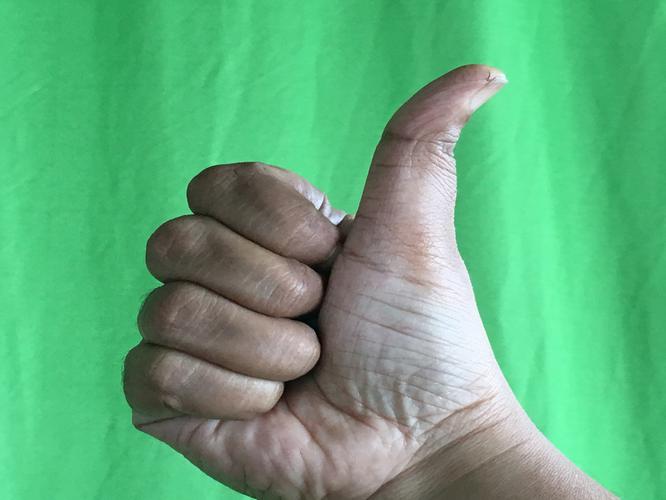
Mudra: Sikharam
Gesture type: single_hand